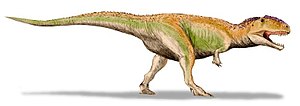
Giganotosaurus
Giganotosaurus